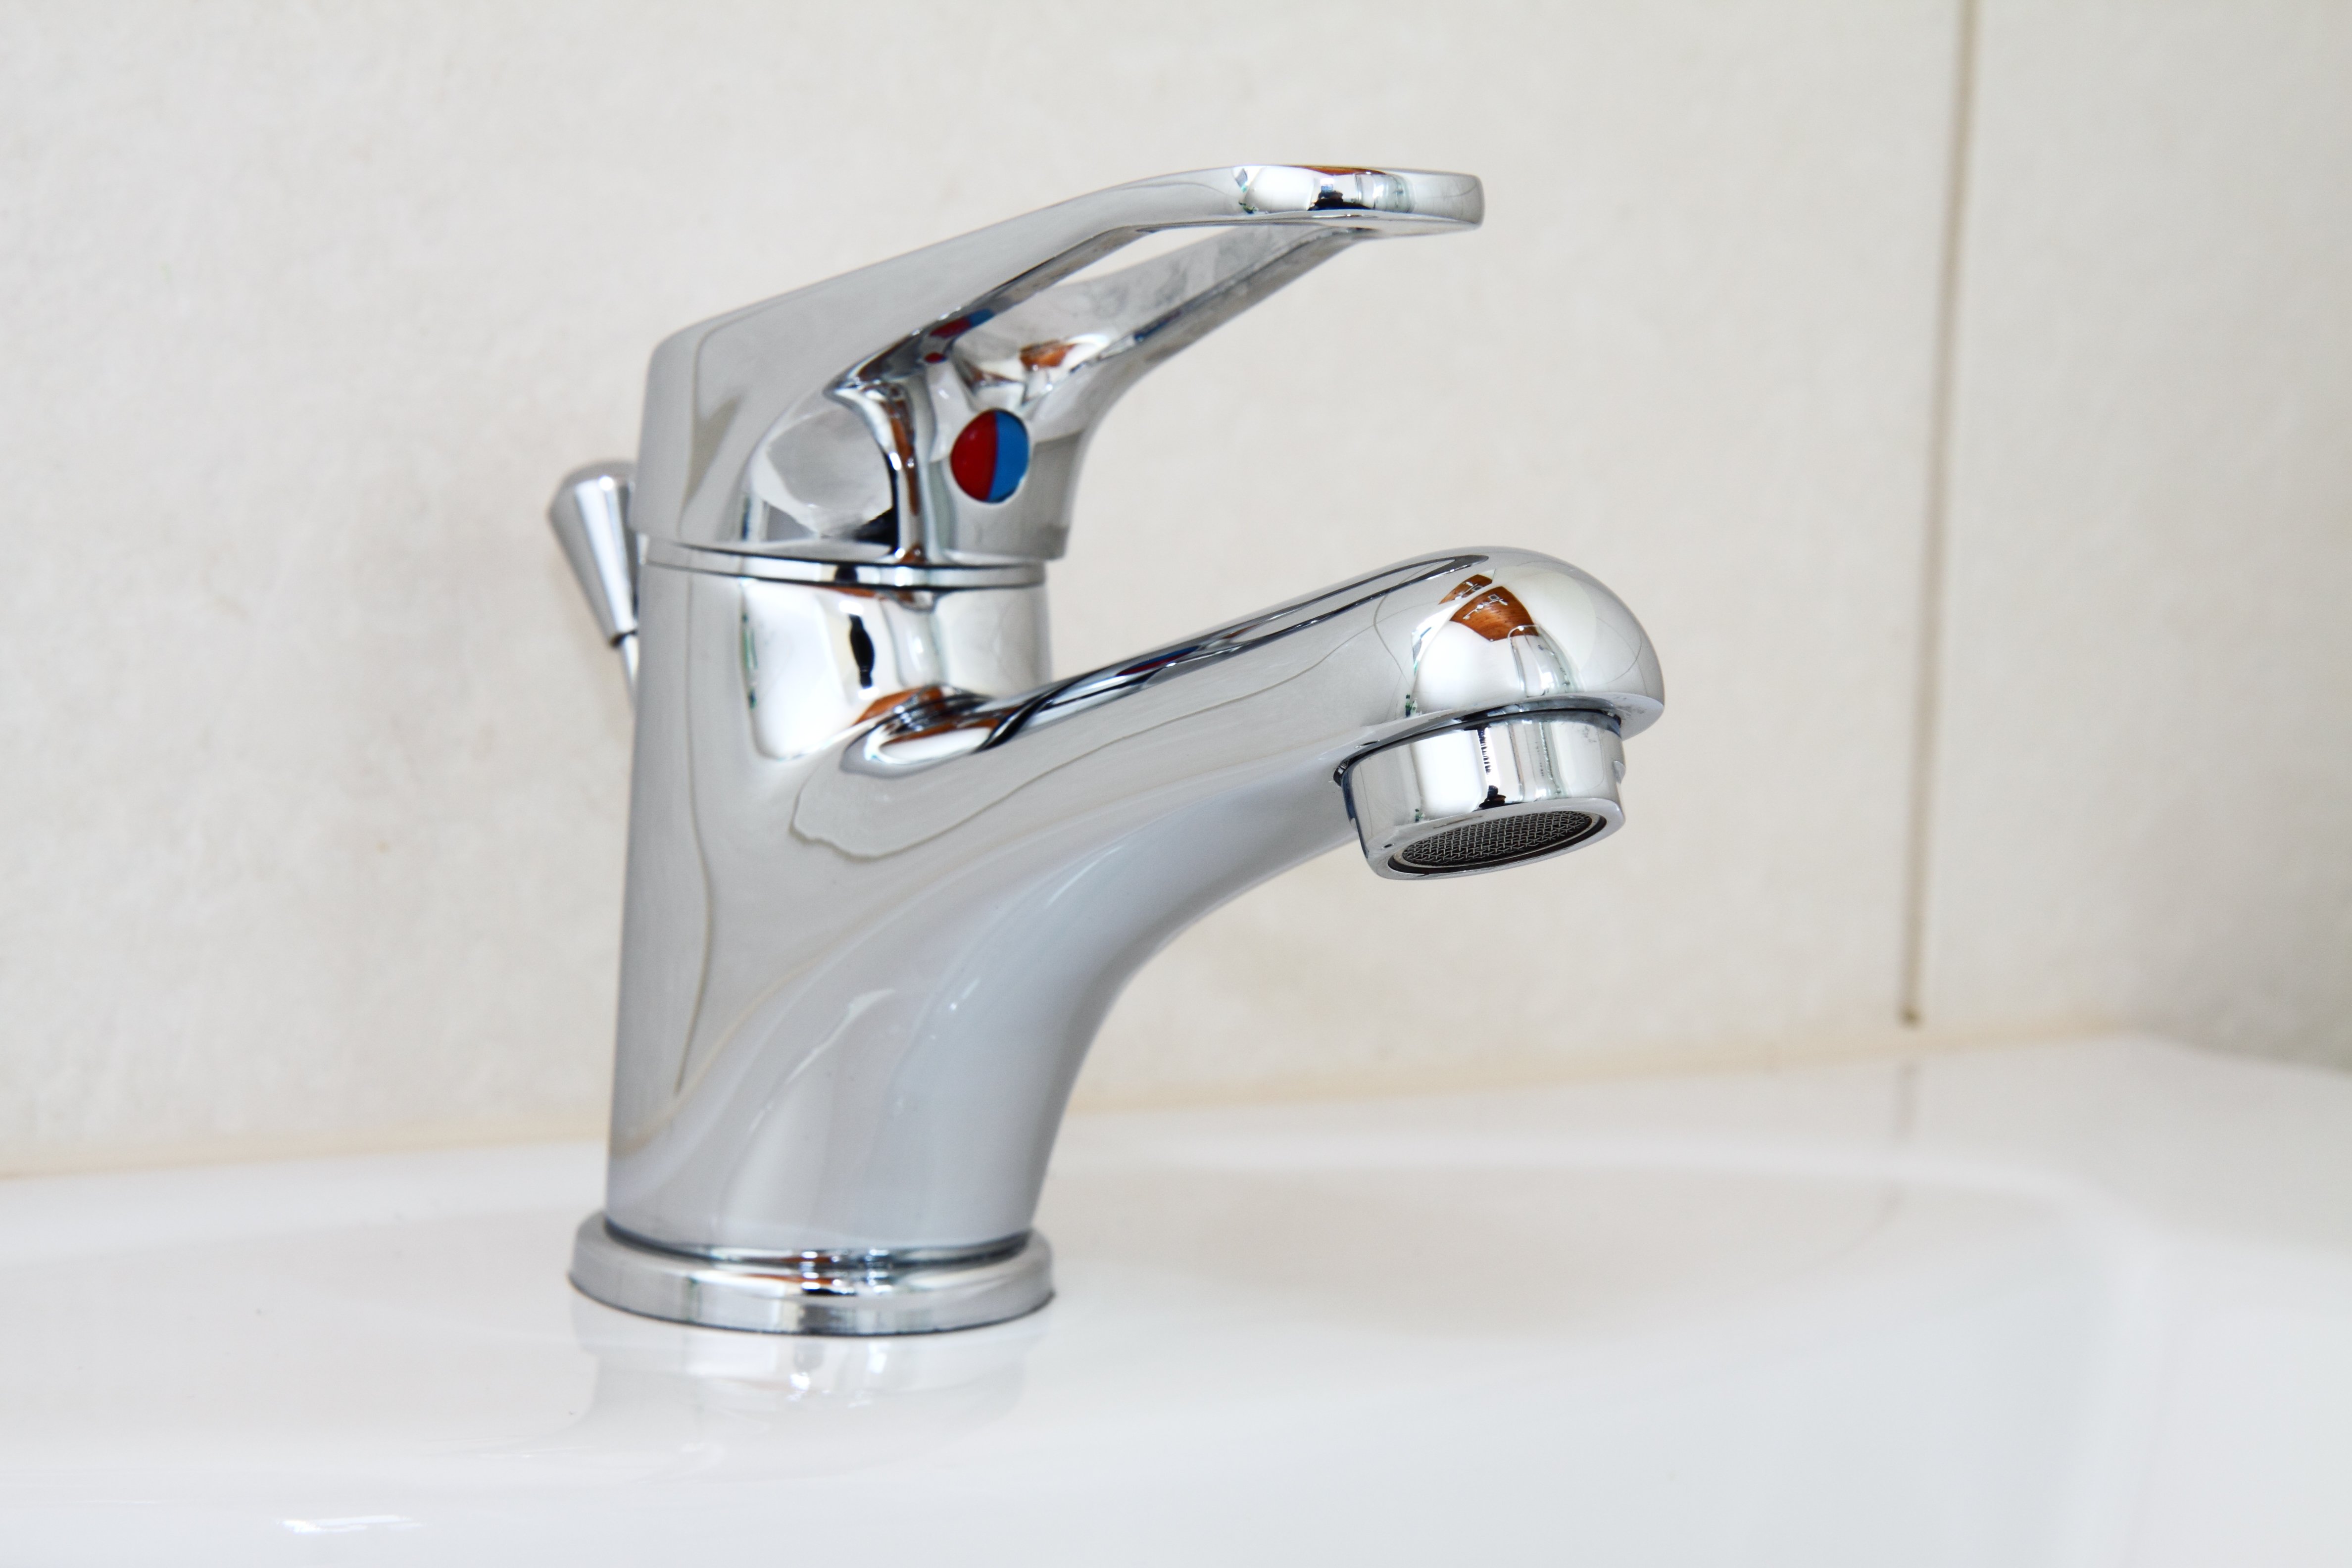
water, white, home, steel, metal, clean, sink, bathroom, tap, chrome, silver, faucet, shiny, stainless, bidet, plumbing fixture